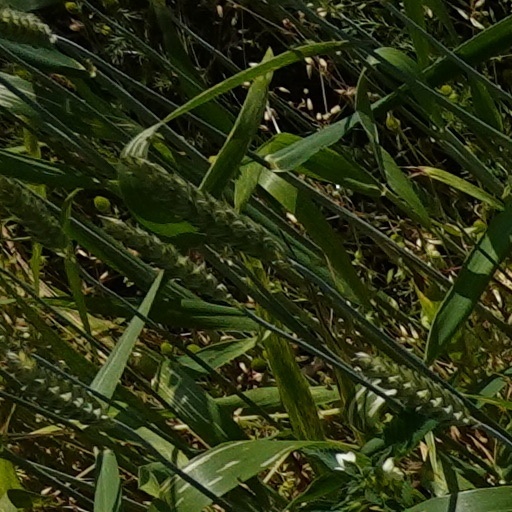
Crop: wheat